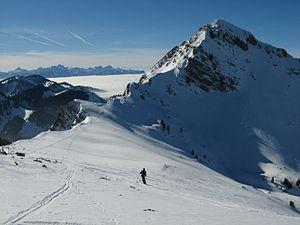
Sommet de Teysachaux à coté du Moléson (Fribourg/Suisse)
Teysachaux est un sommet des Préalpes fribourgeoises culminant à 1 909 mètres d'altitude, situé dans le canton de Fribourg, non loin des villes de Châtel-Saint-Denis et de Bulle.
Les Préalpes fribourgeoises sont un ensemble montagneux faisant partie des Préalpes suisses.